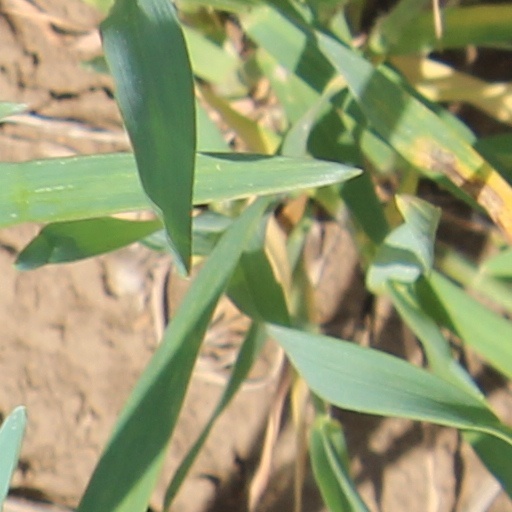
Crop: wheat